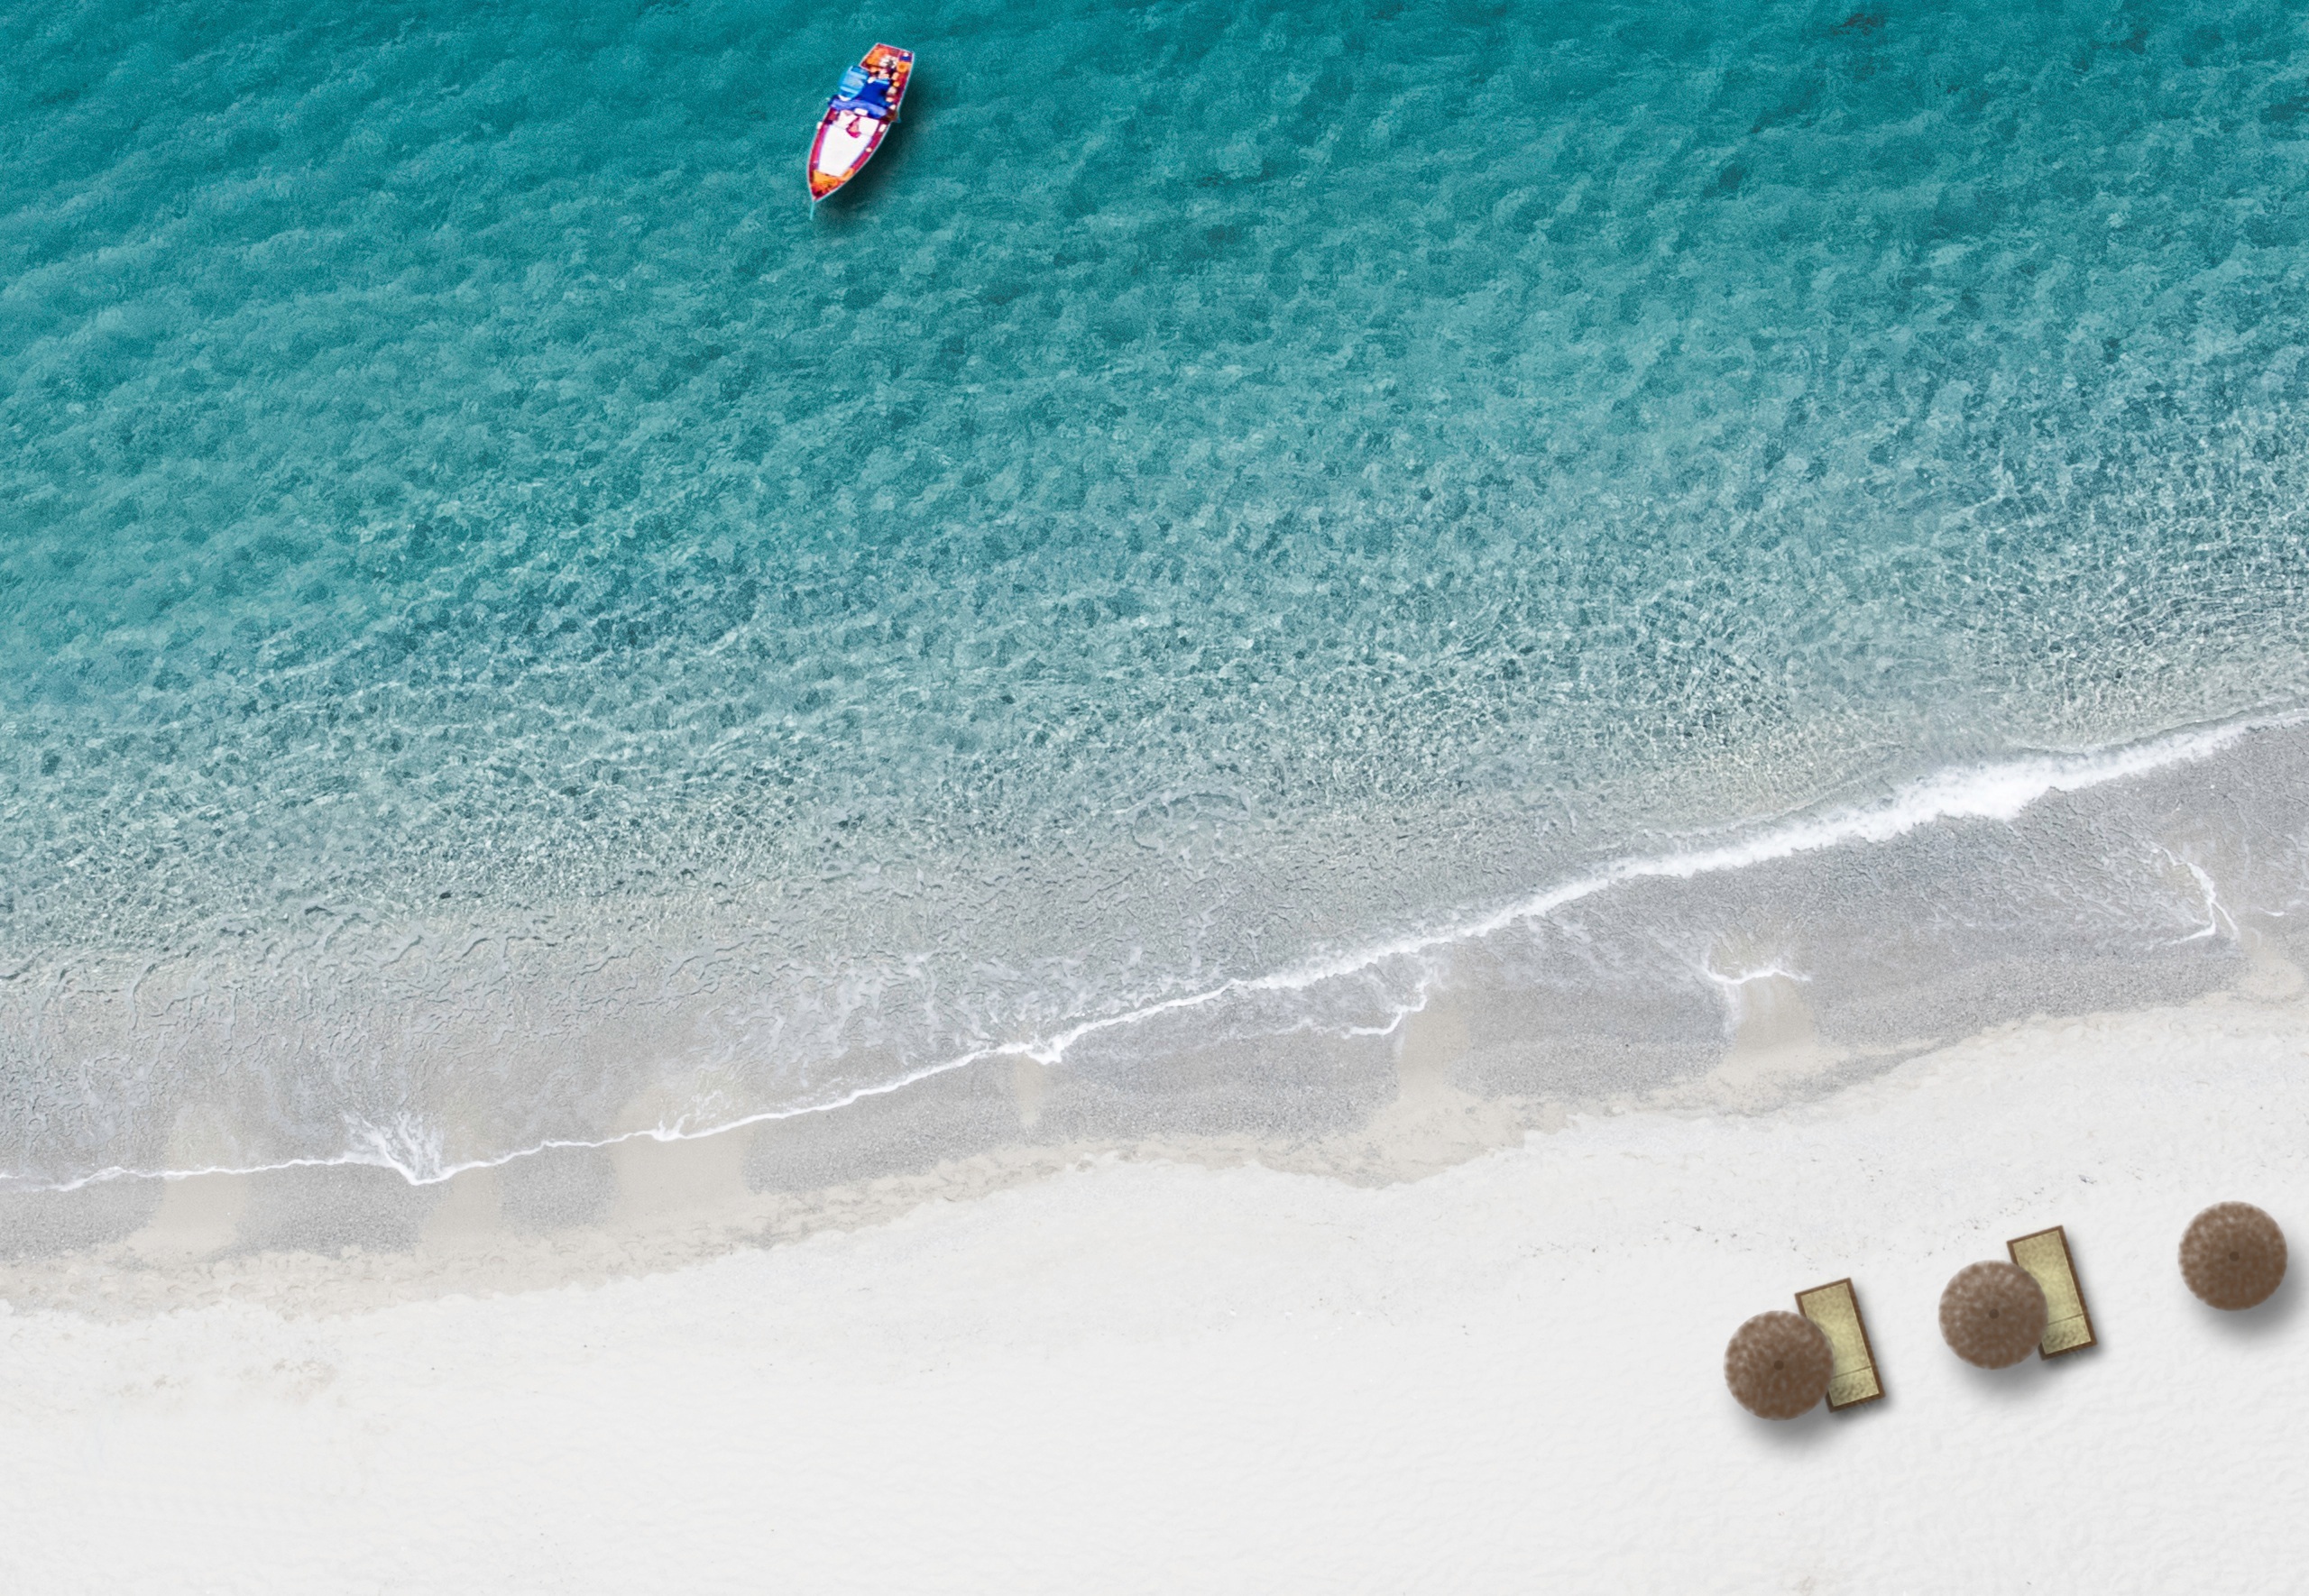
beach, sea, water, nature, sand, rock, ocean, sky, sun, skyline, hill, wave, lake, view, ship, summer, boot, idyllic, fishing, holiday, island, asia, blue, colorful, fish, national park, thailand, drone, clouds, turquoise, booked, atmospheric, pirates, bird's eye view, sea island, natural stones, railey beach, long boat, wind wave